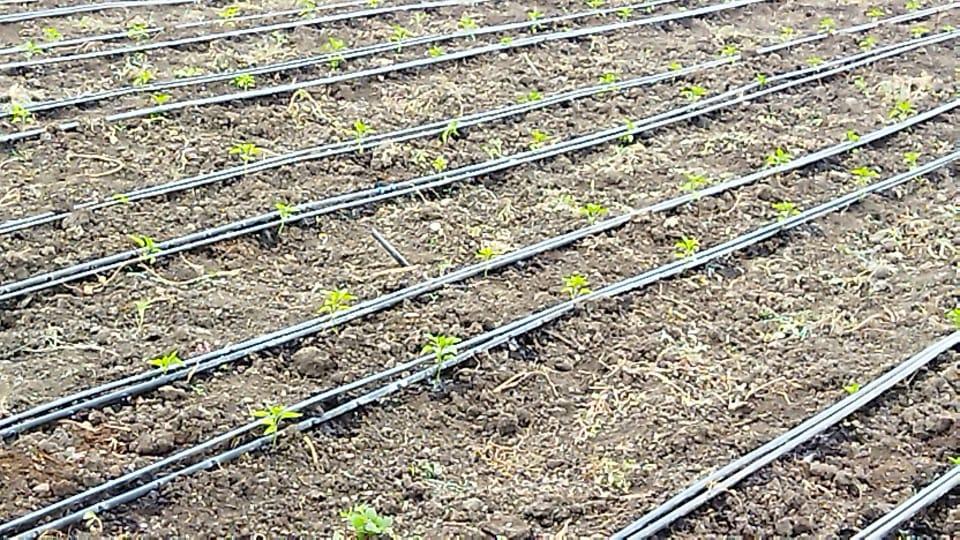
Mfumo wa umwagiliaji wa matone kuna shamba la miti  midogo za mimea.
Mabomba madogo meusi yametandazwa kwa usawa kati ya masafu ya mimea.
Mfumo huu unasaidia kupunguza upotevu wa maji,
kuhakikisha mimea imepata unyevu wa kutosha kwa ufanisi mkubwa hasa kwa eneo ya uhaba wa maji.